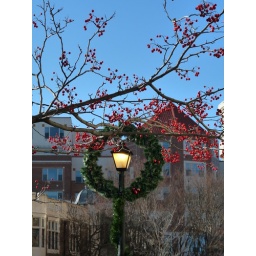
Street lamp and tree with red berries in Montclair, NJ